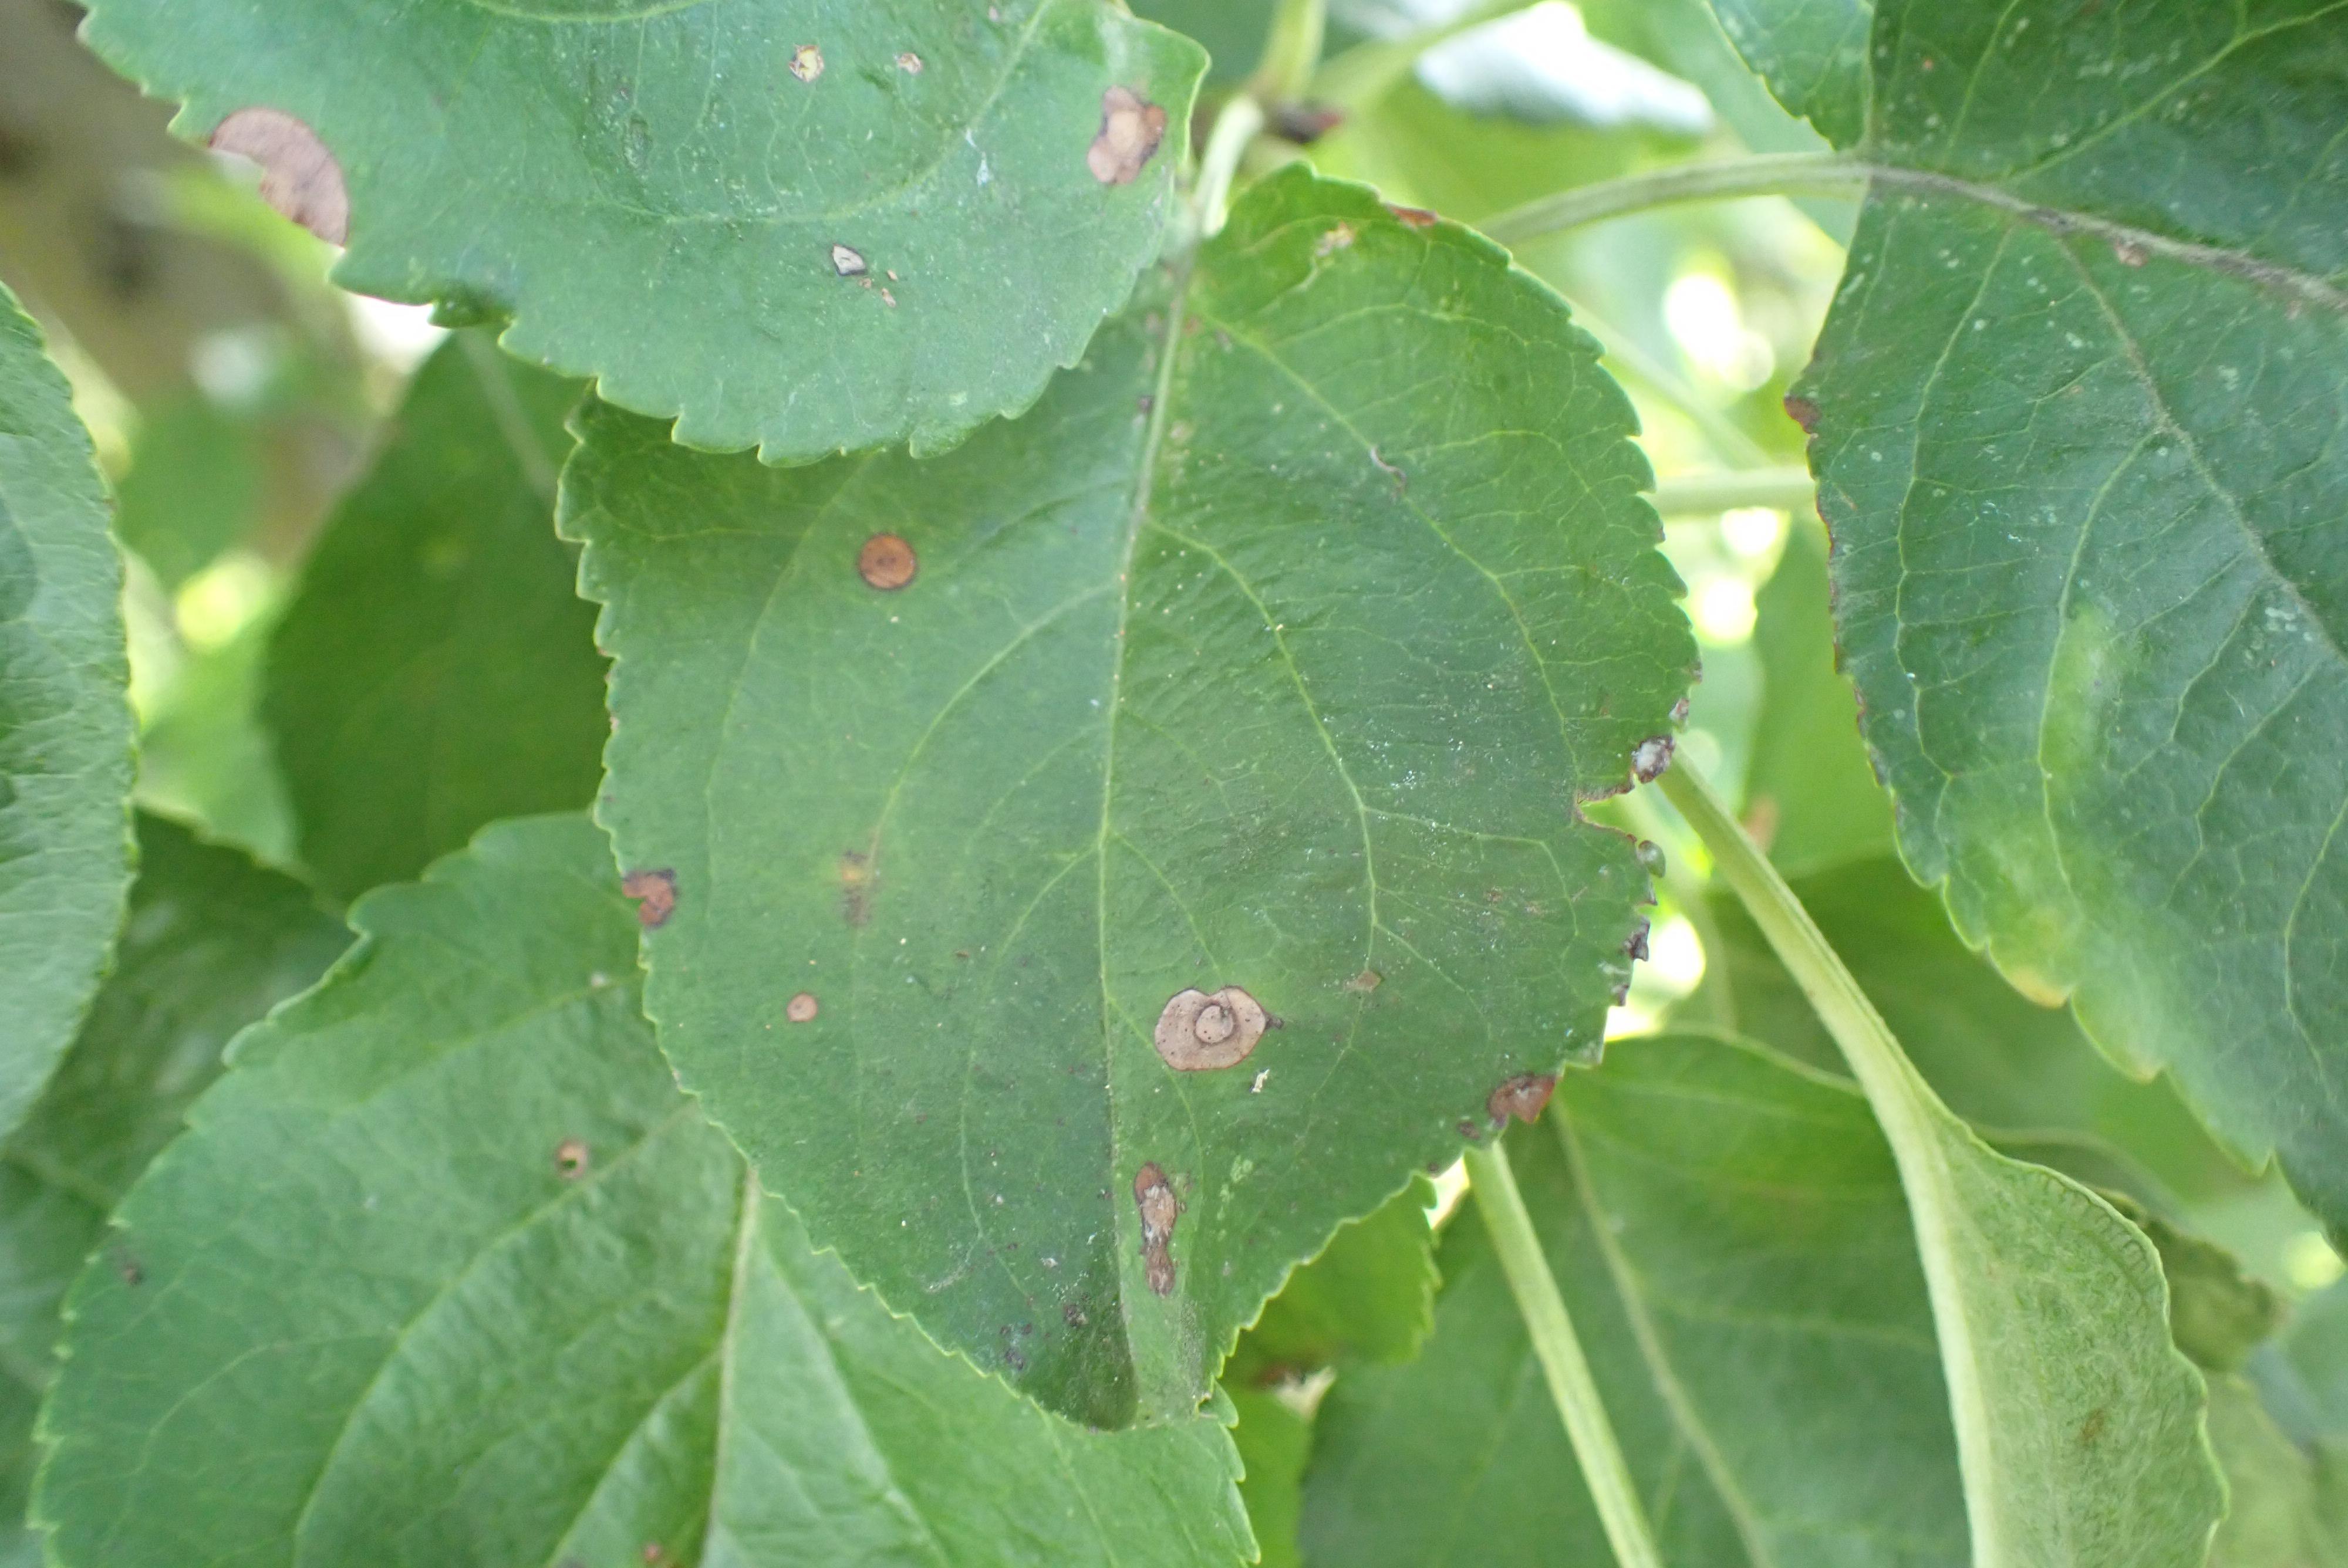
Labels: frog_eye_leaf_spot, complex